Salem Street Burying Ground

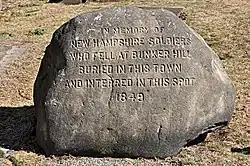
Marker for New Hampshire's fallen in the Battle of Bunker Hill

Salem Street Burying Ground is a cemetery located at the intersection of Salem Street and Riverside Avenue in Medford, Massachusetts. The Salem Street Burying Ground was used exclusively from the late 17th century to the late 19th century for the burial of the town's wealthy. The cemetery was listed on the National Register of Historic Places in 1981.